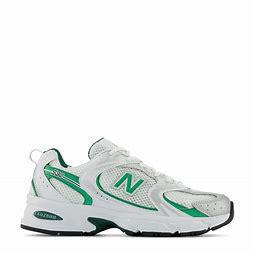
Brand: New
Model: Balance 530